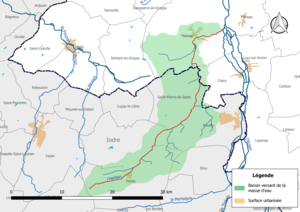
Carte de la masse d'eau «
L'Herbon est un cours d'eau français qui coule dans les départements du Cher et de l'Indre. C'est un affluent de l'Arnon en rive gauche et donc un sous-affluent de la Loire.